Niruben Amin

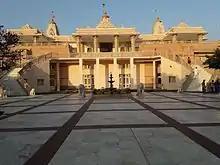
Trimandir at Adalaj

Niruben Amin was born on 2 December 1944 in Aurangabad, Maharashtra, India (then Bombay Presidency) in a wealthy Amin family who was a traditionally Vaishnava Charotar Patel. Her father was a follower of Dada Bhagwan. She was the youngest among five siblings. She completed her school education in Mumbai. She started studying medicine from the Aurangabad Medical College. Following death of her mother, she was introduced to Dada Bhagwan. She graduated from the medical college "with help of Dada Bhagwan" and the same day her father died. She later claimed that Dada Bhagwan had foretold her about the news of the death. She further studied and later practiced as a gynecologist.